Engers station

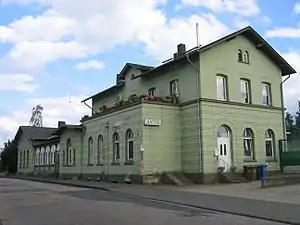
Engers station

Engers station is a through station and a former railway junction in the district of Engers in the town of Neuwied in the German state of Rhineland-Palatinate. It is on the East Rhine Railway (Right Rhine line) and was formerly also the beginning of a line to Au (Sieg) and had a large freight yard.